Dwight Trible

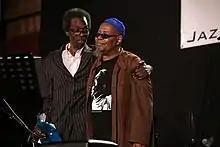
Trible (right) in 2013.

Mike Hobart, wrote in the "Financial Times" that "Trible has been forging his particular slant on spiritual-modal jazz for decades, delivering his love-is-the-answer message with clear diction, rich tones and a beautifully controlled vibrato. Trible's sonic range adds a dash of Isaac Hayes gravel to the imperious sonorities of Barry White, and, like them, he steeps his voice in the inflections of gospel-soul and the blues. But, having worked with the likes of Pharaoh Sanders and Charles Lloyd, he is equally in control of the nuances and demands of jazz."